Beady Eye

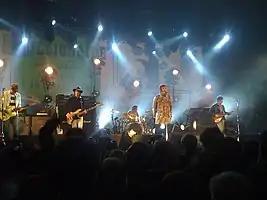
Beady Eye performing in October 2011. From left to right: Andy Bell, Jeff Wootton, Chris Sharrock (on drums), Liam Gallagher and Gem Archer.

Beady Eye were an English rock band formed in London in 2009 by former Oasis members Liam Gallagher (vocals), Gem Archer (guitar) and Andy Bell (guitar), and former Oasis touring musician Chris Sharrock (drums). The band was created when Oasis' lead guitarist and primary songwriter Noel Gallagher quit in August 2009, after which the remaining members decided to rename themselves and continue making music. Jeff Wootton joined as bassist until his departure in 2013; former Kasabian guitarist Jay Mehler replaced him.